Piancatelli rearrangement

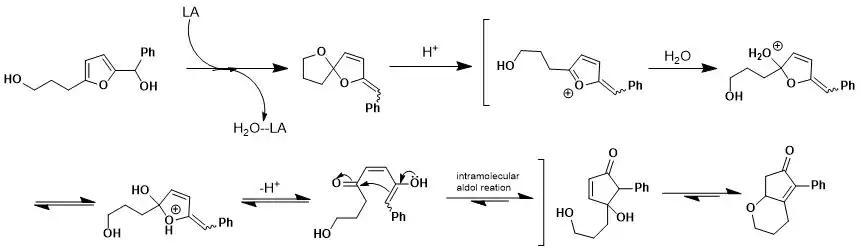

The harness of the reaction conditions needed for the rearrangement differed based upon the reactivity of the substrates. Piancatelli observed that the more reactive substrates such as 5-methyl-2-furylcarbinols can undergo the rearrangement with much milder conditions in order to avoid any possible side products. Lewis acids were discovered to help drive the reaction to completion as long as there was an equimolar ratio, whereas alkyl groups on the hydroxy-bearing carbon leave the starting material more stable and cause longer reaction times and lower yields with the formation of side products due to the increased reactivity of those carbocations.